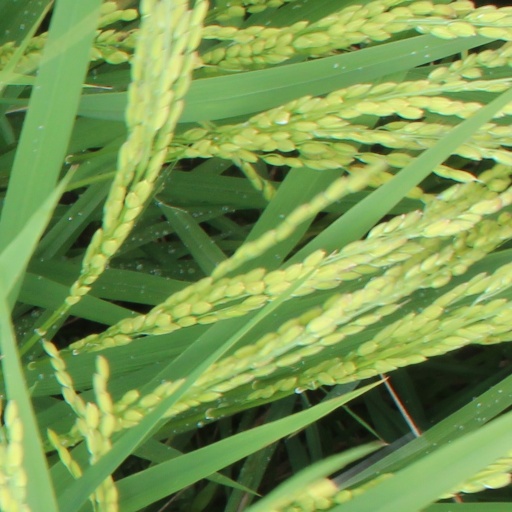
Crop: rice